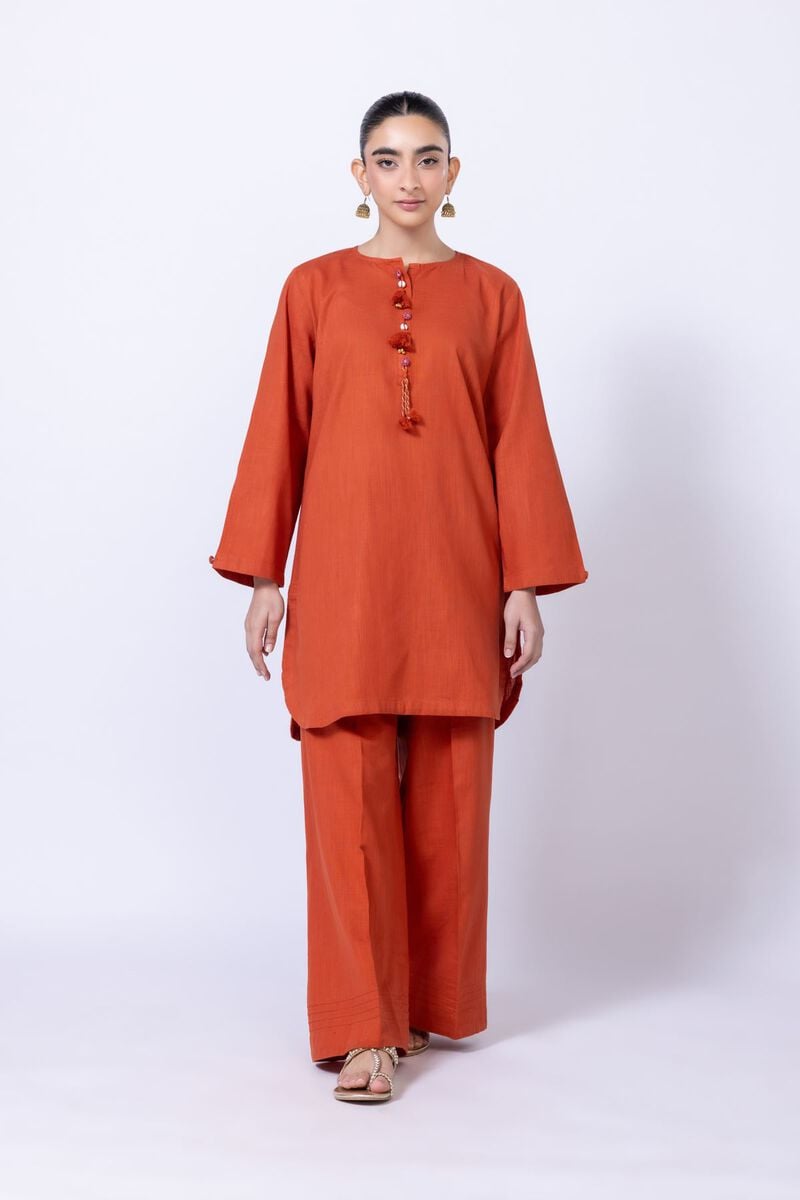
rust button front tunic